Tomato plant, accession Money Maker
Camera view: bottom (45 deg); turntable rotation: 60 degrees
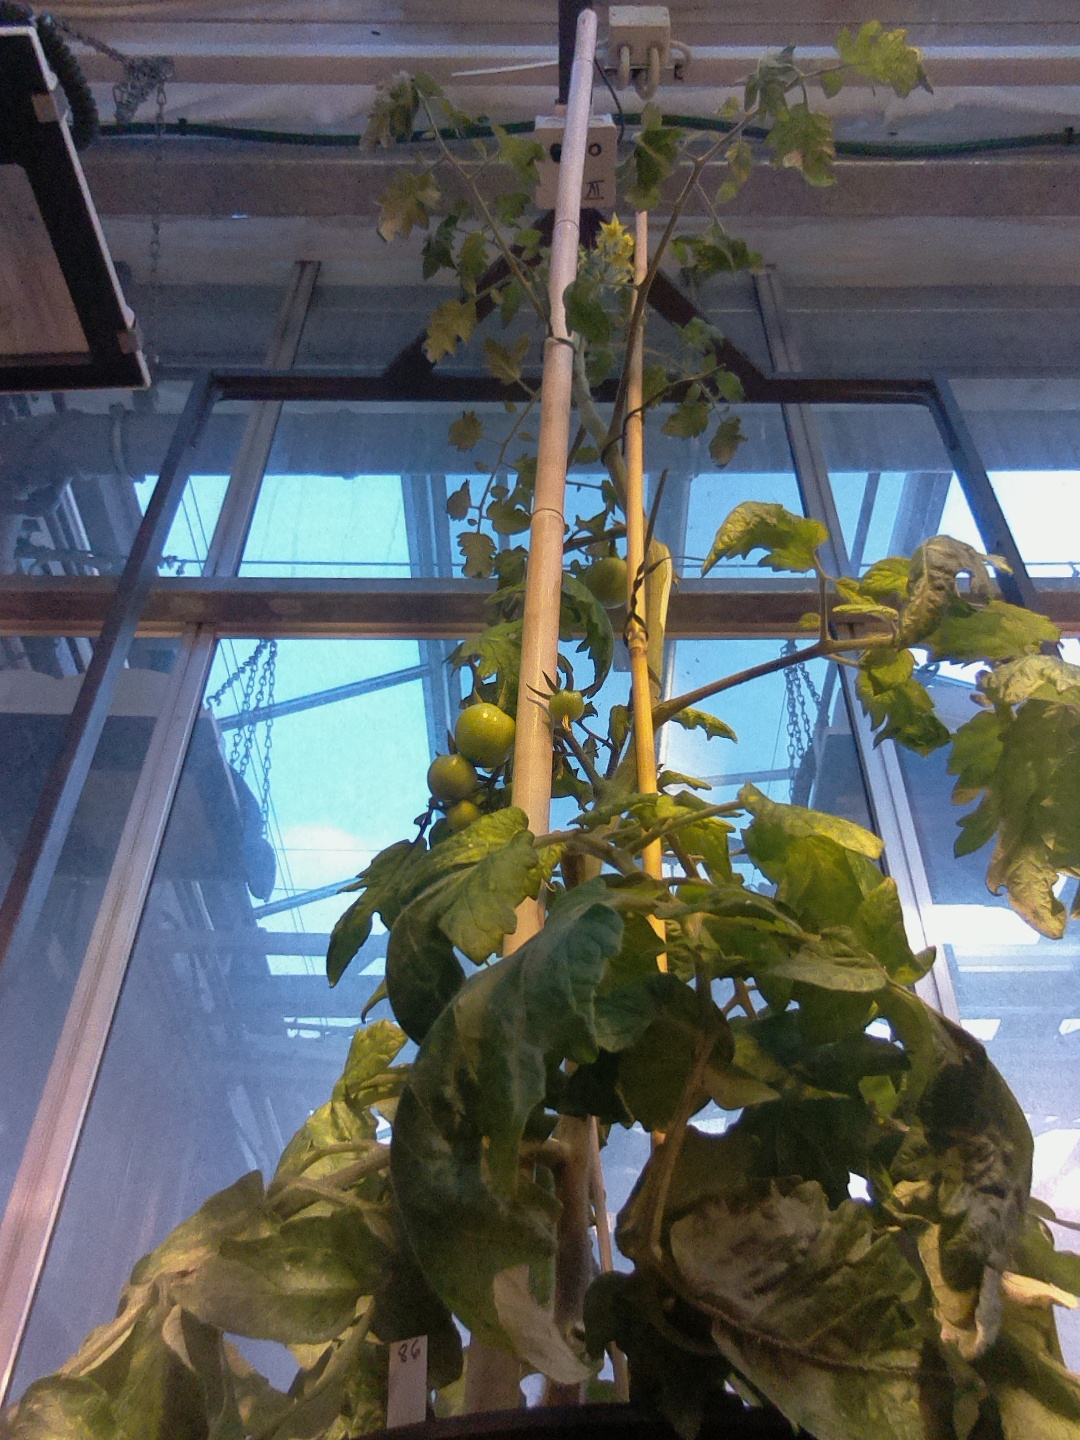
BBCH growth stage 72: 20%-30% of final fruit size